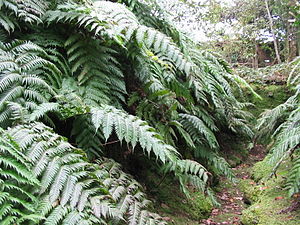
Woodwardia radicans / Galleri
Vækstform.
Woodwardia radicans er en stor, flerårig og urteagtig bregne med en tueformet vækst.